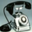
Label: telephone